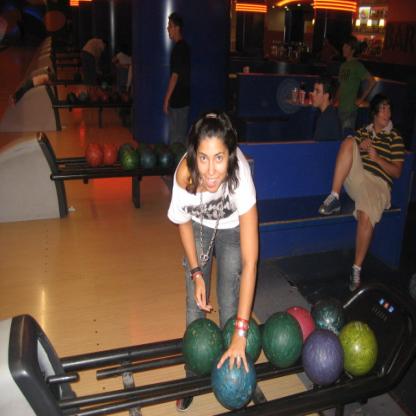
Scene: Indoor